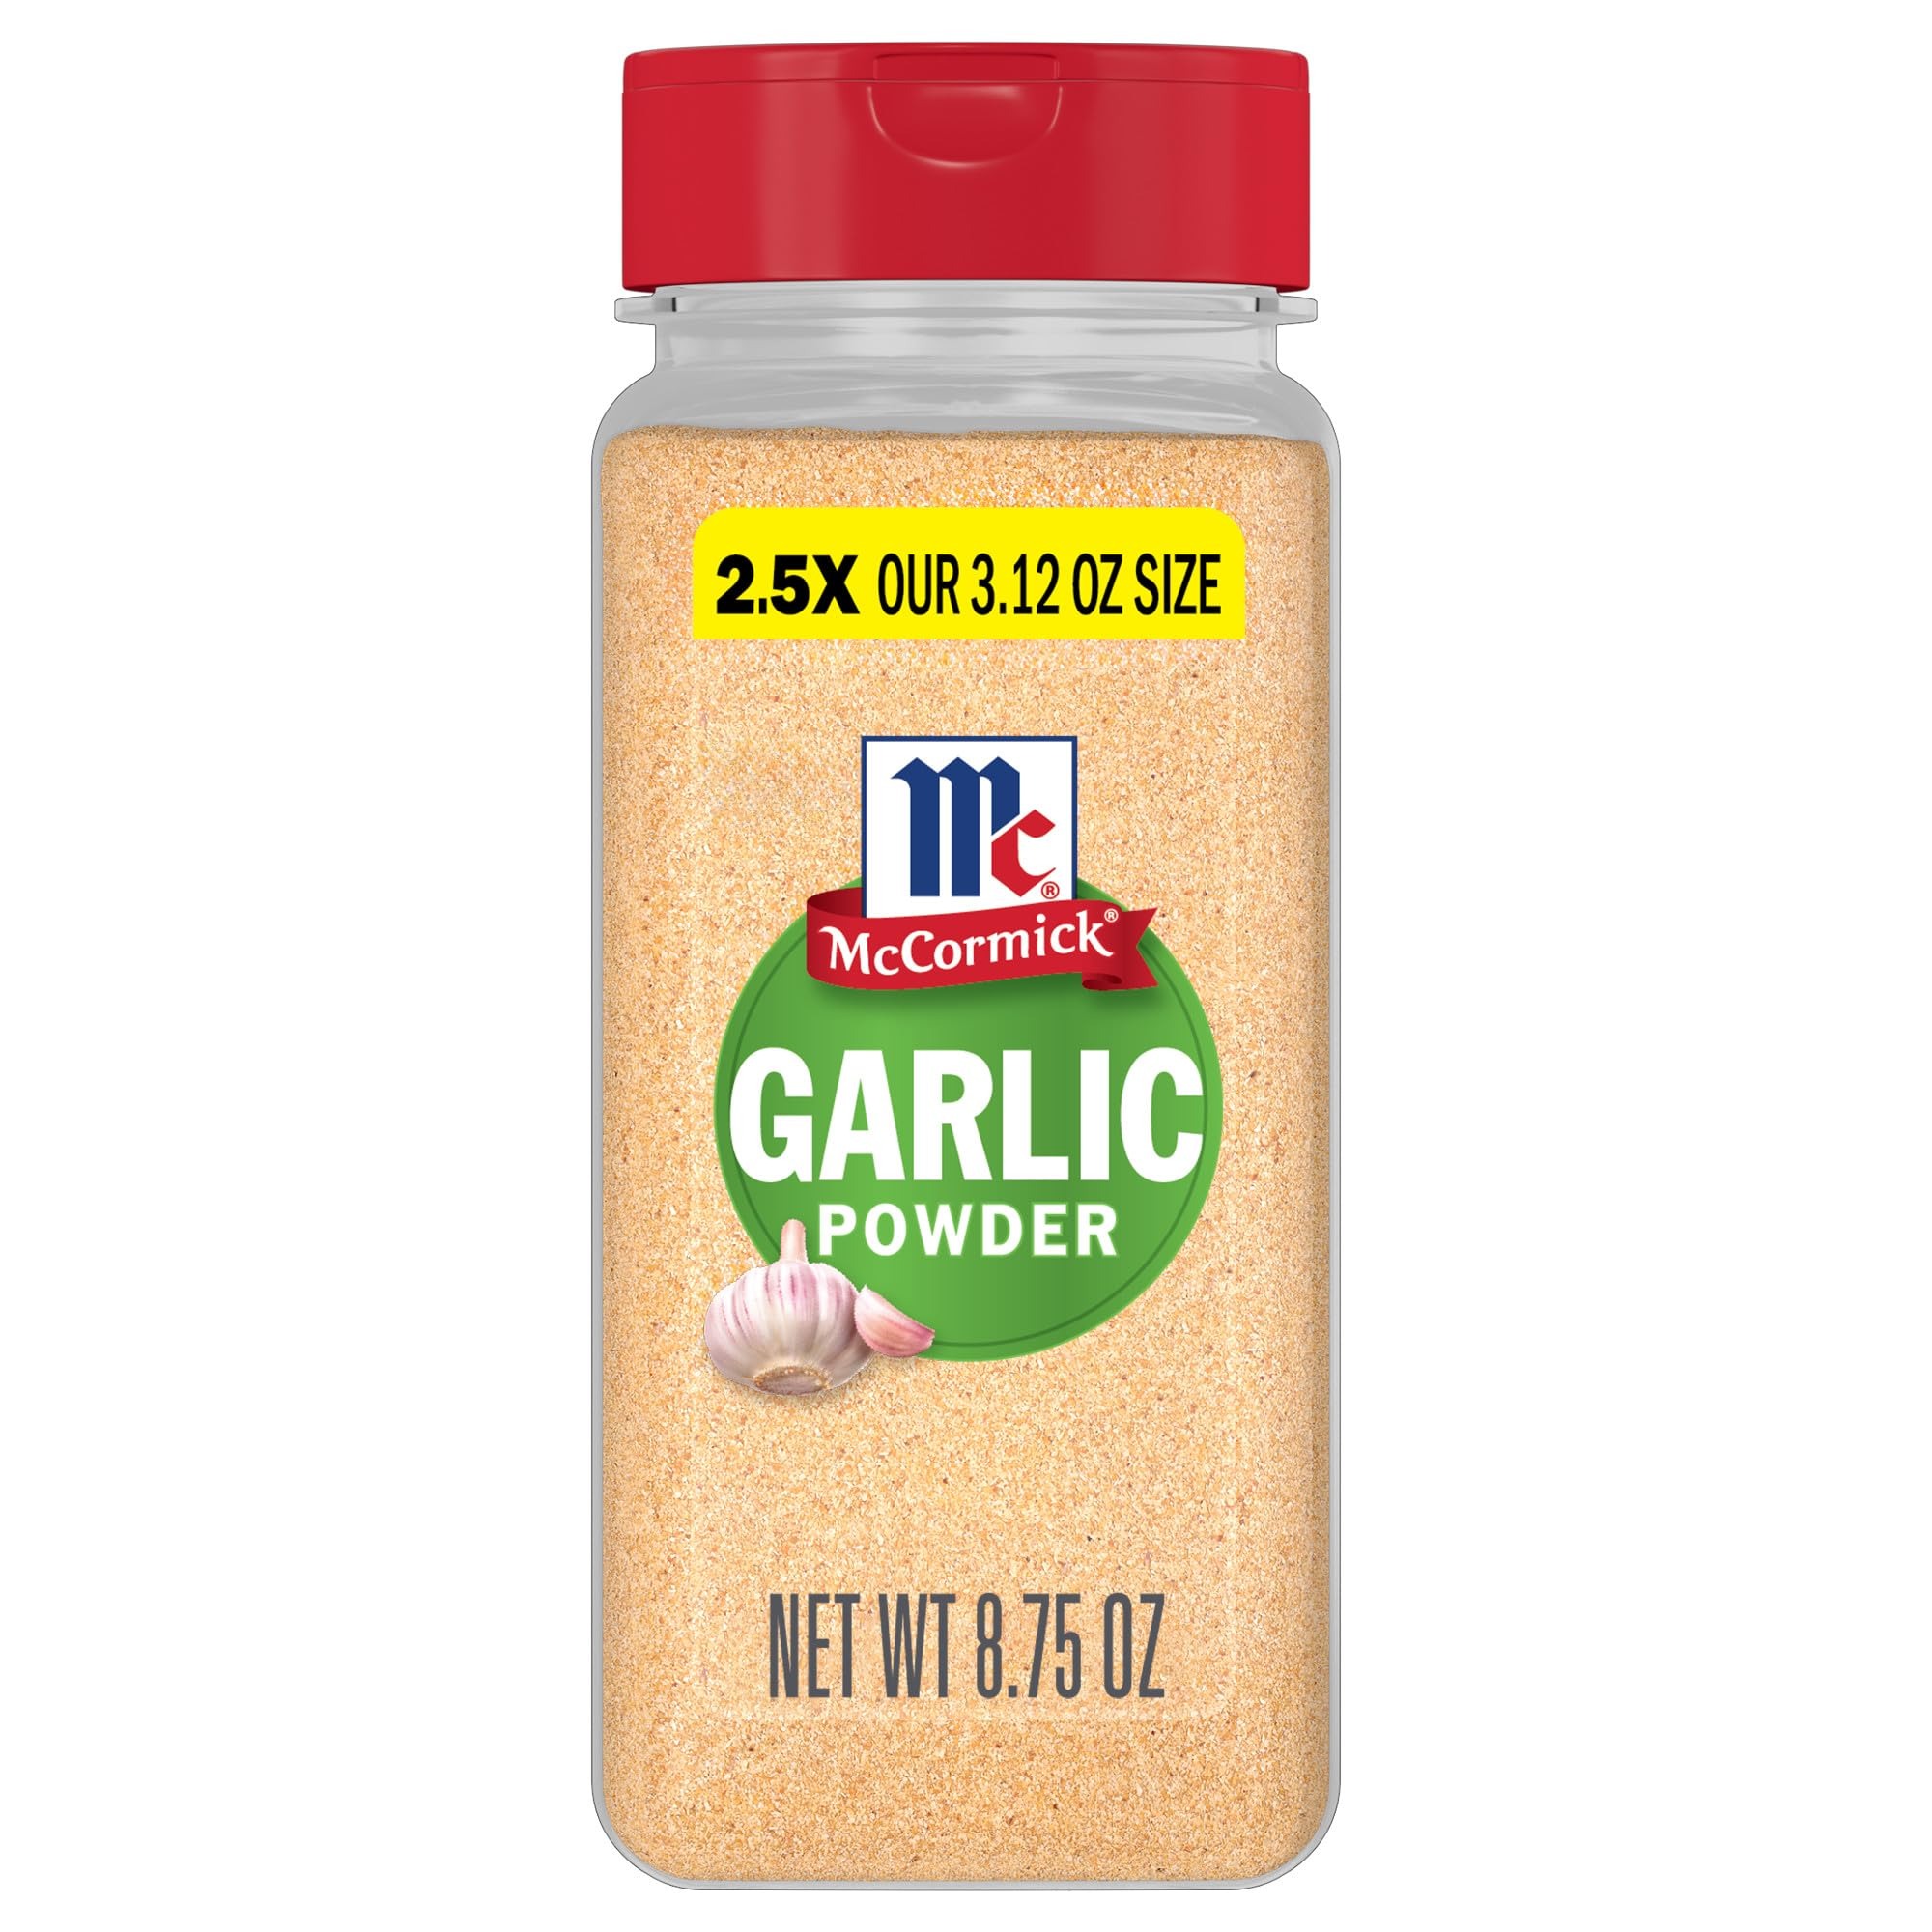
Item Name: McCormick Garlic Powder, 8.75 oz
Bullet Point 1: McCormick Garlic Powder always starts with fresh, whole garlic cloves
Bullet Point 2: Brings balanced warmth and complexity to savory dishes
Bullet Point 3: Non GMO
Bullet Point 4: 2.5X our 3.12-ounce size so you will always have garlic powder on hand
Bullet Point 5: Powdered garlic disperses completely and evenly into your dishes
Value: 8.75
Unit: Ounce

Price: 7.92